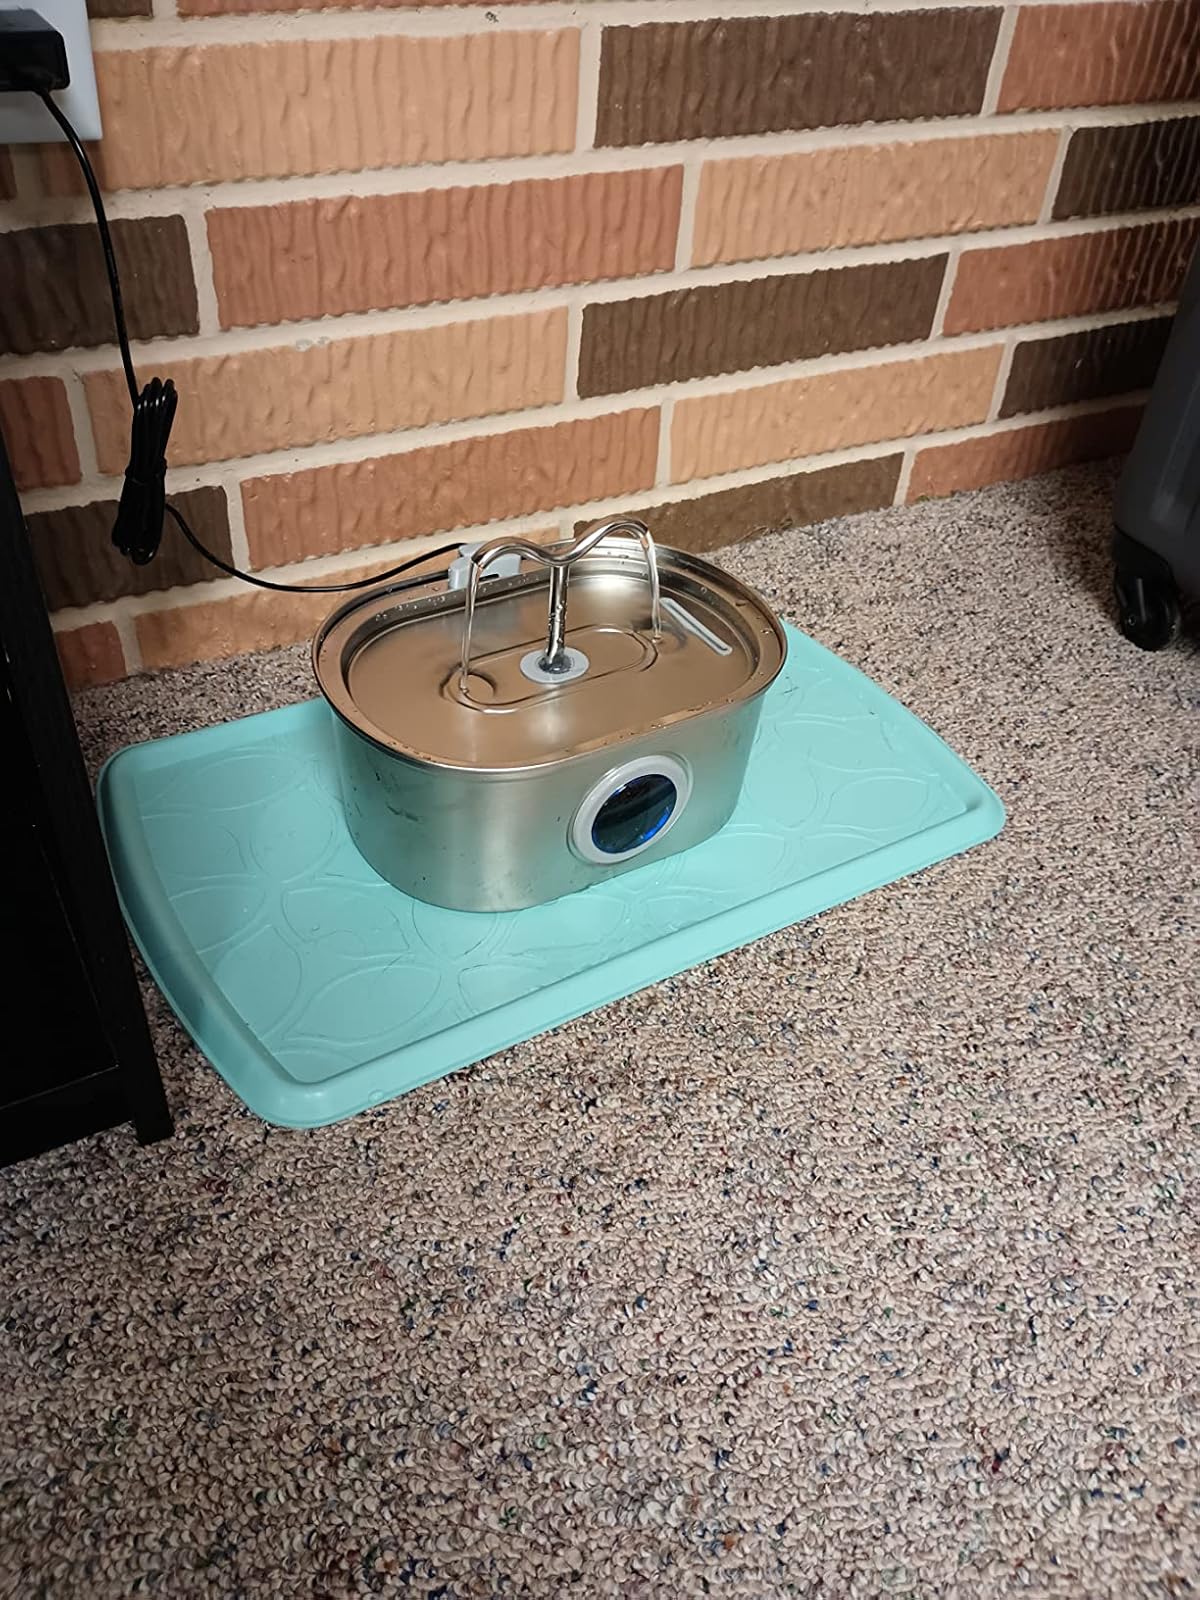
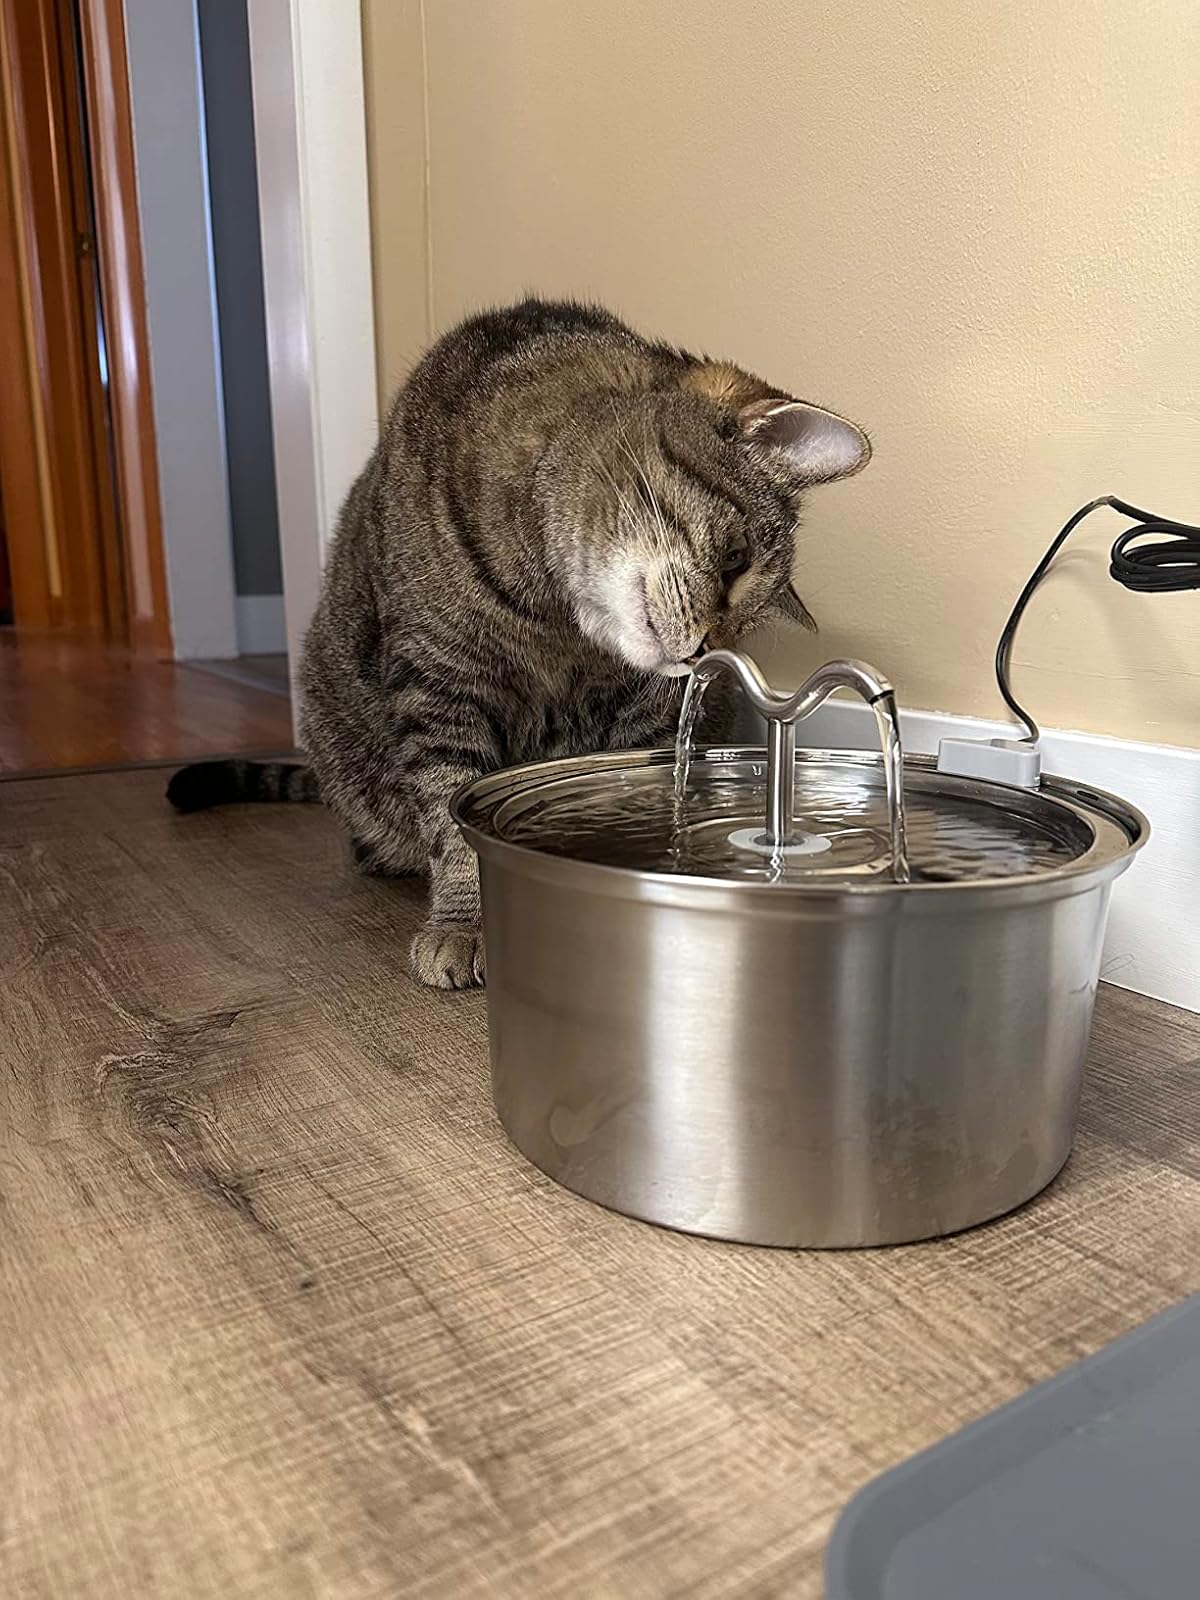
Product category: items_bowl
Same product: no